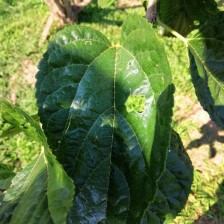
Variety: BlackOodTurkey